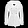
Label: Coat